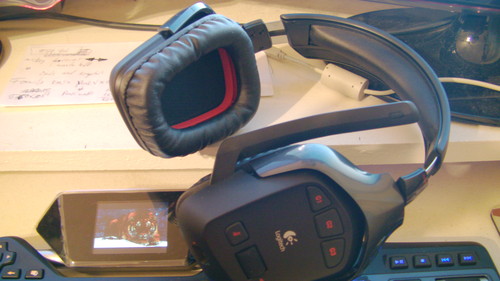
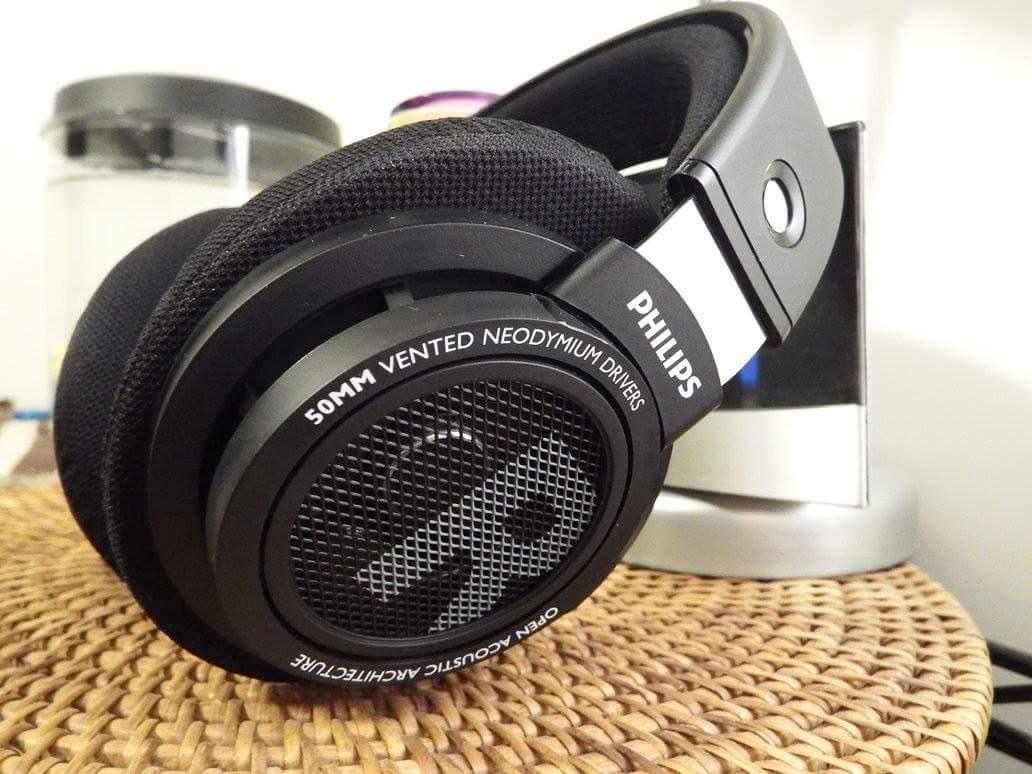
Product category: headphones
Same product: no